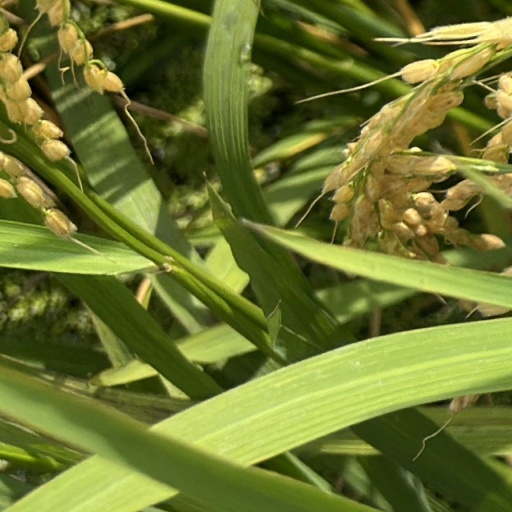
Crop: rice